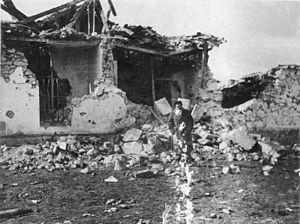
La bataille de Guadalajara s'est déroulée lors de la Guerre d'Espagne. L'armée populaire espagnole y a affronté un corps expéditionnaire italien, le Corpo Truppe Voluntarie, qui avait l'appui d'autres unités nationalistes.